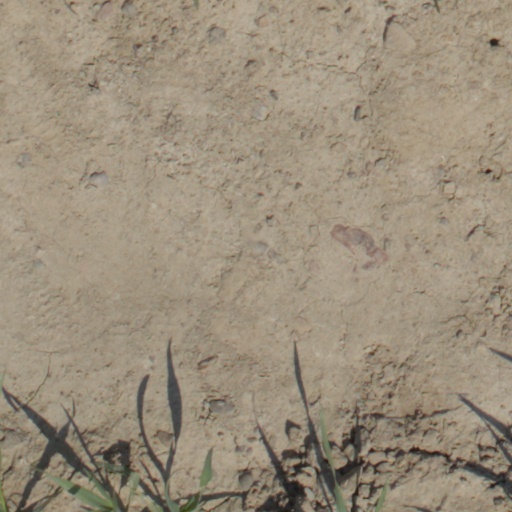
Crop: wheat